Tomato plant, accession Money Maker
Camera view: tilt-top (135 deg); turntable rotation: 30 degrees
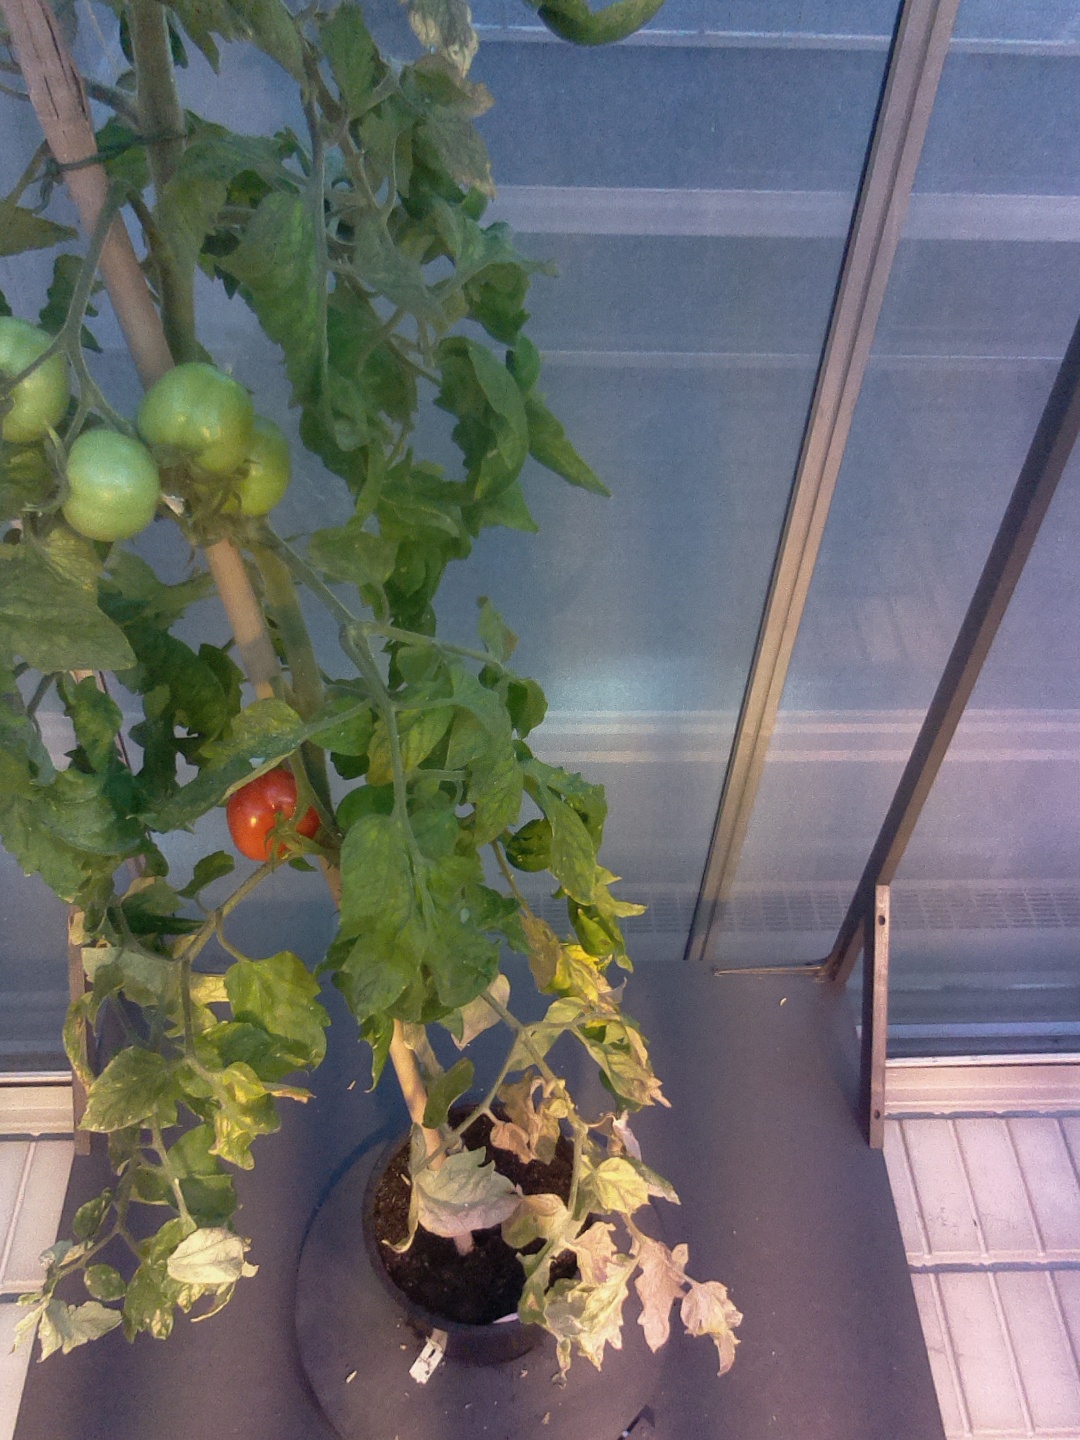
BBCH growth stage 81: 10%-20% of fruits show typical fully ripe color